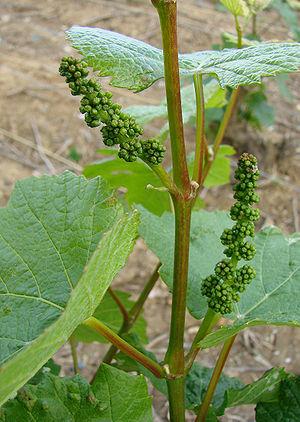
Vitis vinifera
Vitis vinifera, la vigne ou vigne cultivée, est une espèce de plantes dicotylédones de la famille des Vitaceae, sous-famille des Vitoideae, originaire d'une région tempérée de l'Ancien Monde allant du Sud-Est de l'Europe au Caucase et à l'Asie centrale, mais désormais cultivée dans tous les continents.